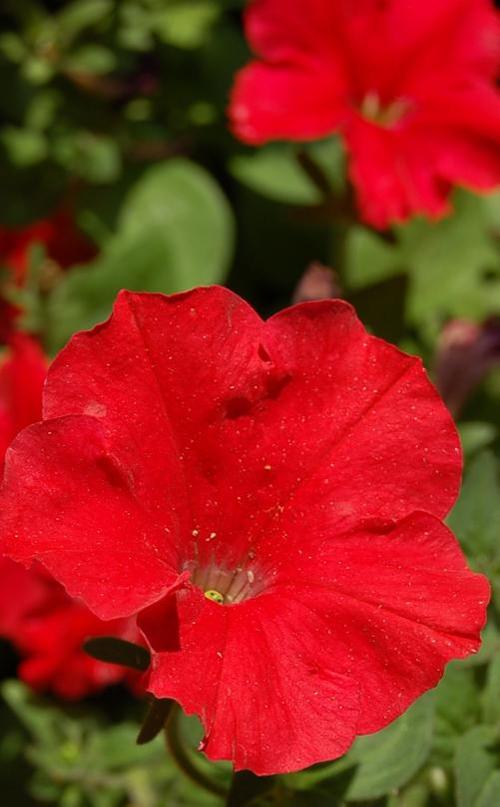
Label: petunia